Neue Zürcher Nachrichten

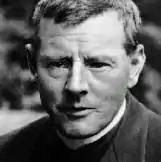
Writer Heinrich Federer was editor of the "Neue Zürcher Nachrichten" from 1899 to 1902.

Georg Baumberger took over the management when the daily "Neue Zürcher Nachrichten" was founded. From the end of 1899 to 1902, the writer Heinrich Federer was editor-in-chief, and in the 1920s and 1930s, Emil Buomberger, later a CSP city councillor, headed the editorial office. Later, Hermann Odermatt took over this office for many years. One of the most renowned Catholic publicists, Carl Doka (1896–1980), was editor of the newspaper from 1946 to 1952, having previously headed the editorial staff of the "Ostschweiz" since 1932.